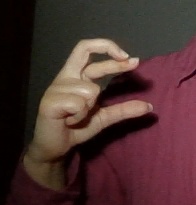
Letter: thal